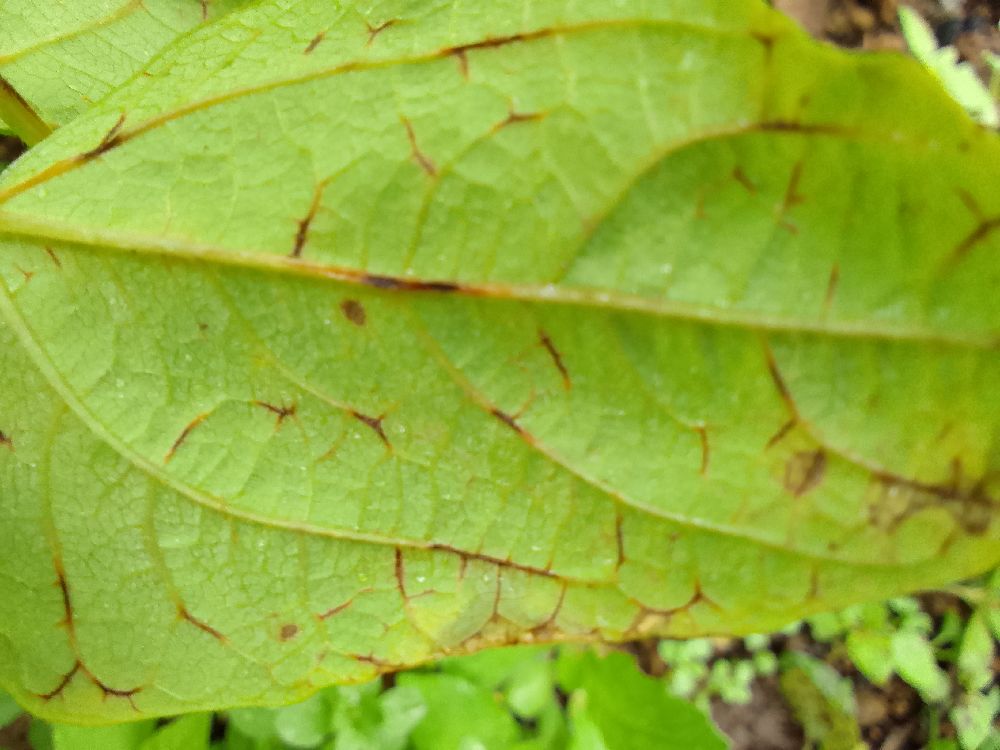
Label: anthracnose